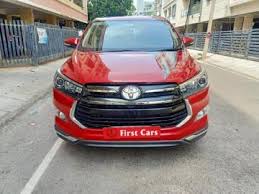
Label: noambulance